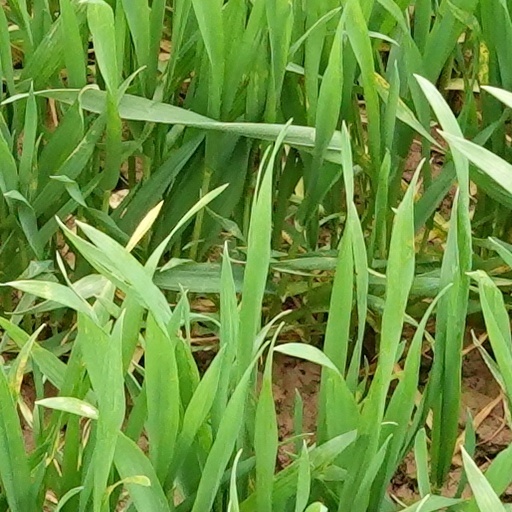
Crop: wheat